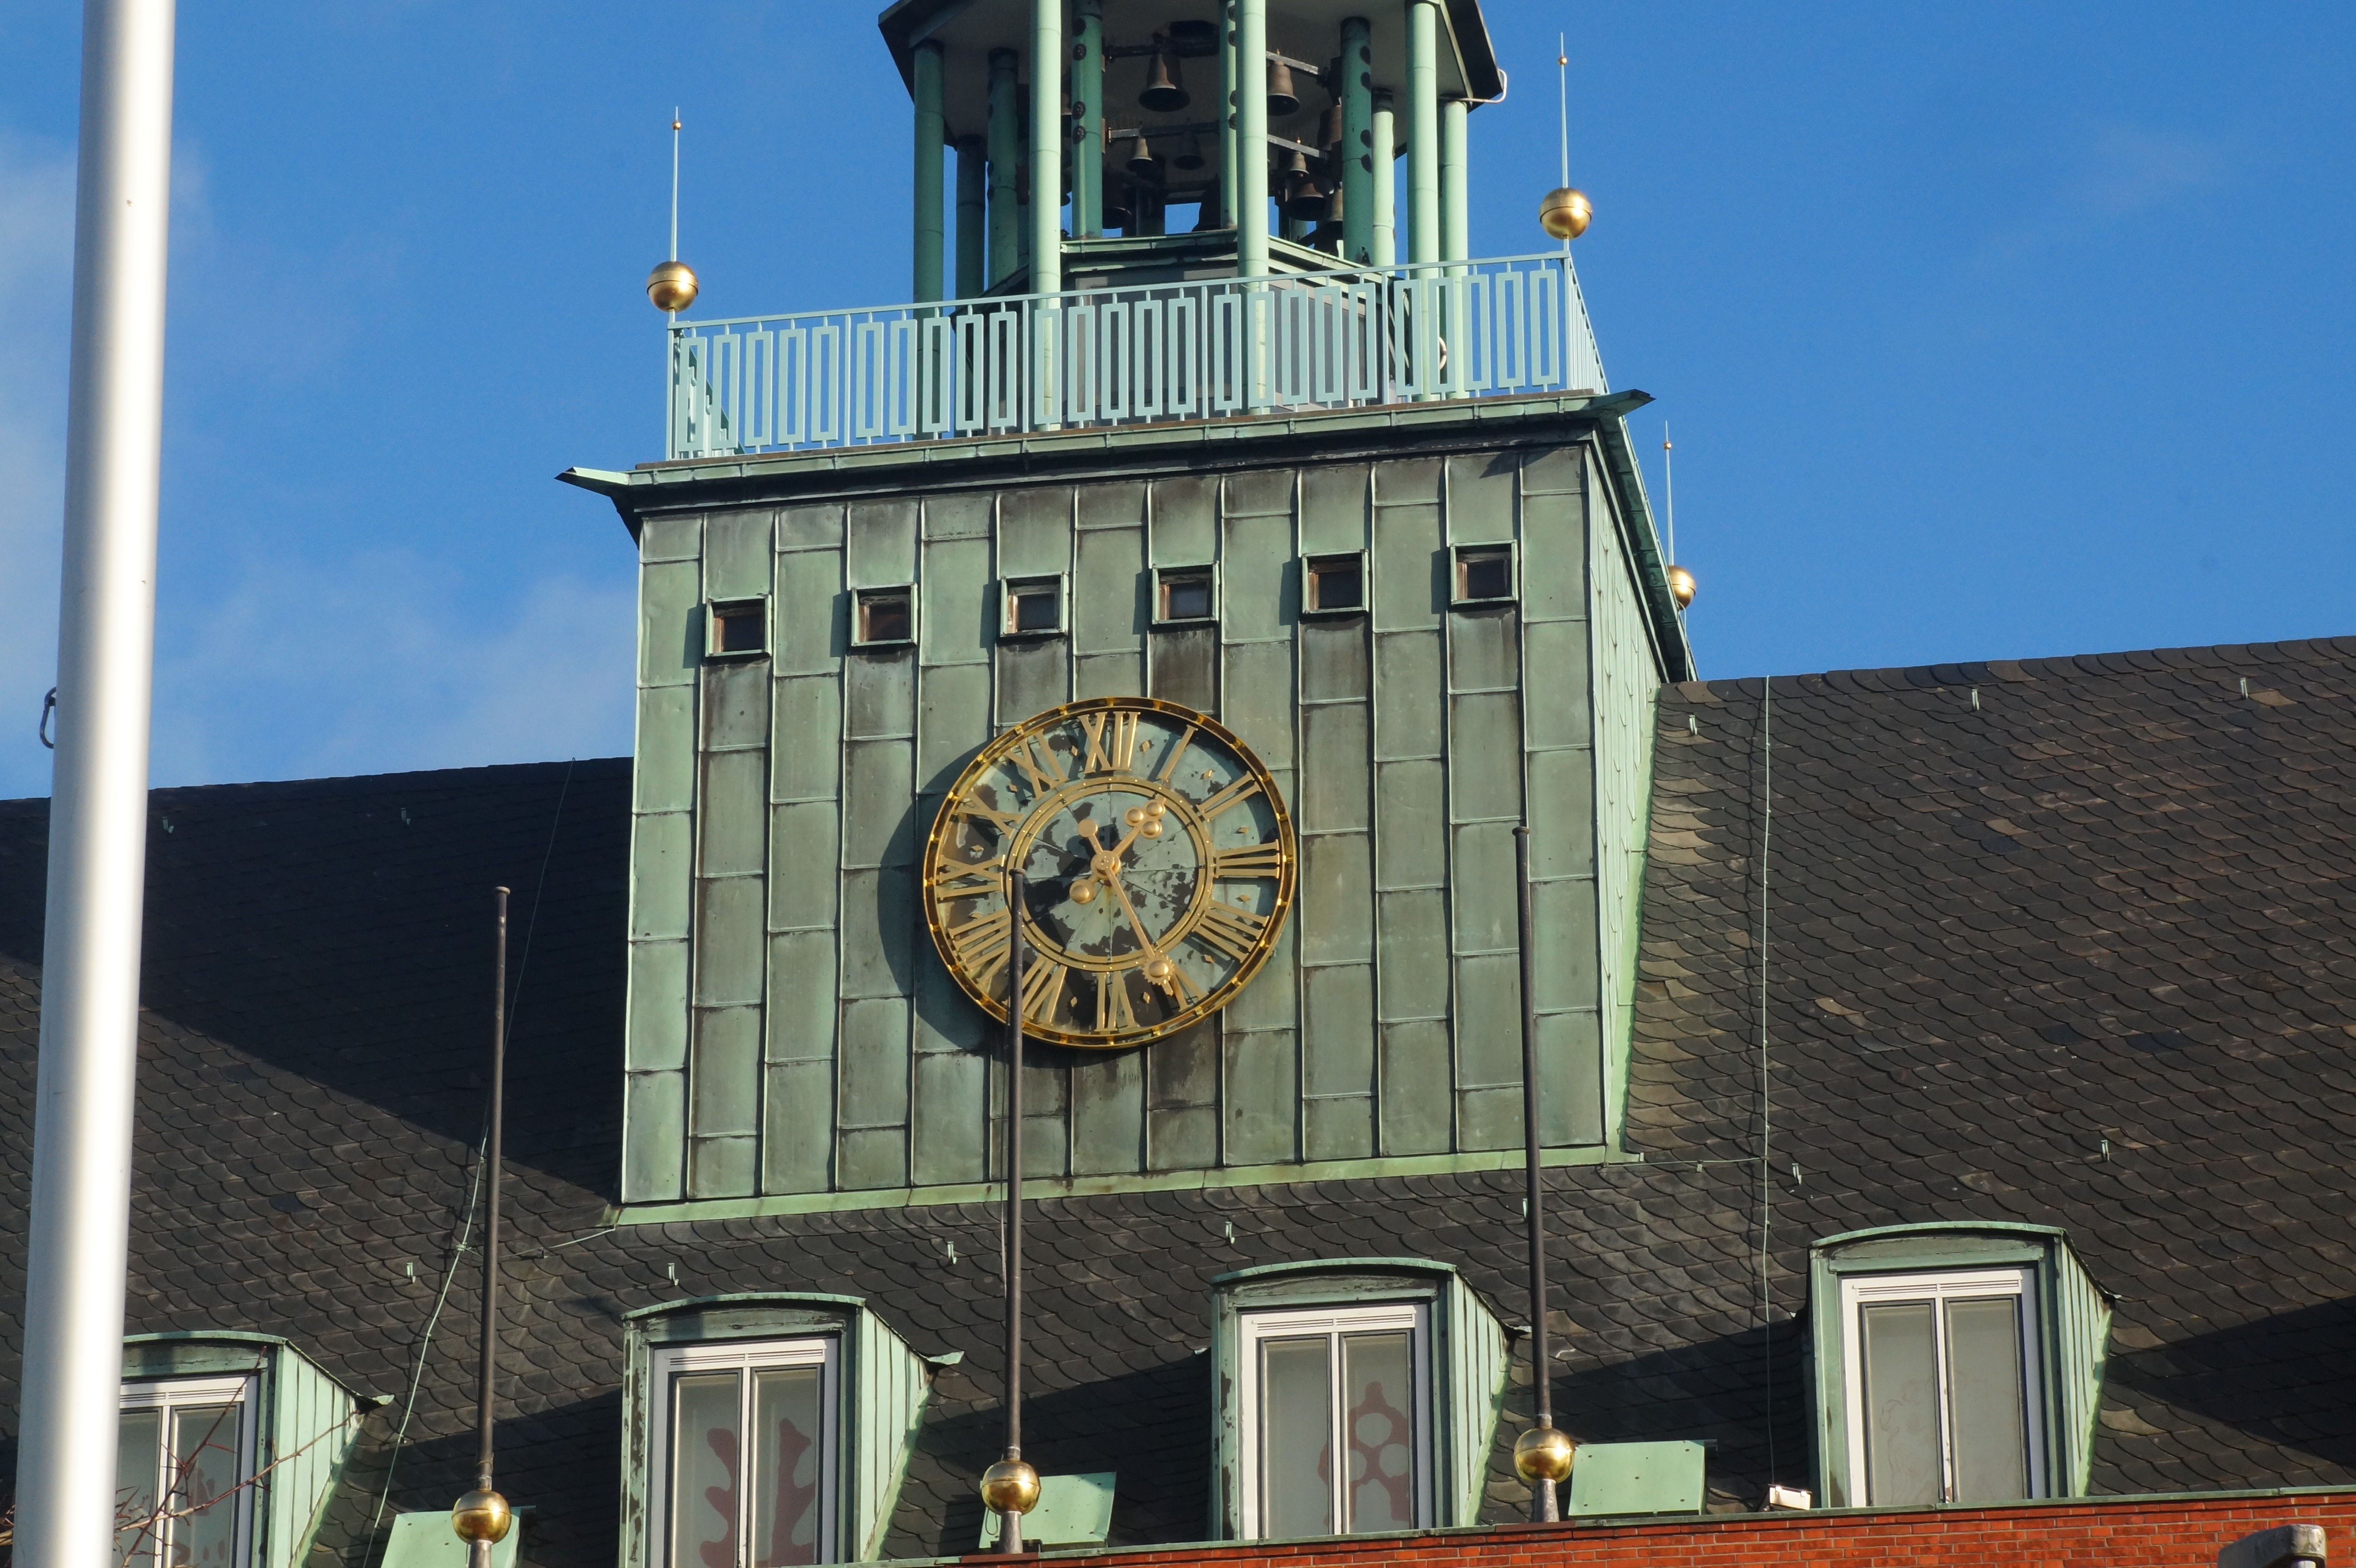
architecture, town, building, tower, landmark, facade, church, chapel, place of worship, clock tower, synagogue, old clock, town hall, emden